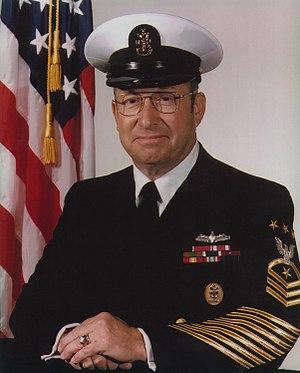
Le Master Chief Petty Officer of the Navy est un rang unique d'officier non-commissionné de l'United States Navy, correspondant à l'identifiant E-9. Le détenteur de ce rang est l'officier non-commissionné le plus haut gradé de toute la Navy, grade équivalent à ceux de Senior Enlisted Advisor to the Chairman, Sergeant Major of the Army, Sergeant Major of the Marine Corps, Chief Master Sergeant of the Air Force, Master Chief Petty Officer of the Coast Guard et Senior Enlisted Advisor for the National Guard Bureau.